Venezuelan refugee crisis

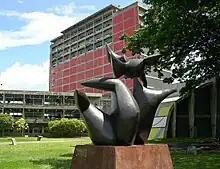
Central University of Venezuela, the country's most prominent university, saw a large percentage of its educators leave the country.

According to "Venezuelan Community Abroad: A New Method of Exile", the Bolivarian government "would rather urge those who disagree with the revolution to leave, instead of pausing to think deeply about the damage this diaspora entails to the country". "Newsweek" reported that Chávez "has pushed hard against anyone" who was not part of his movement, resulting in large swaths of science, business, and media professionals emigrating from Venezuela.